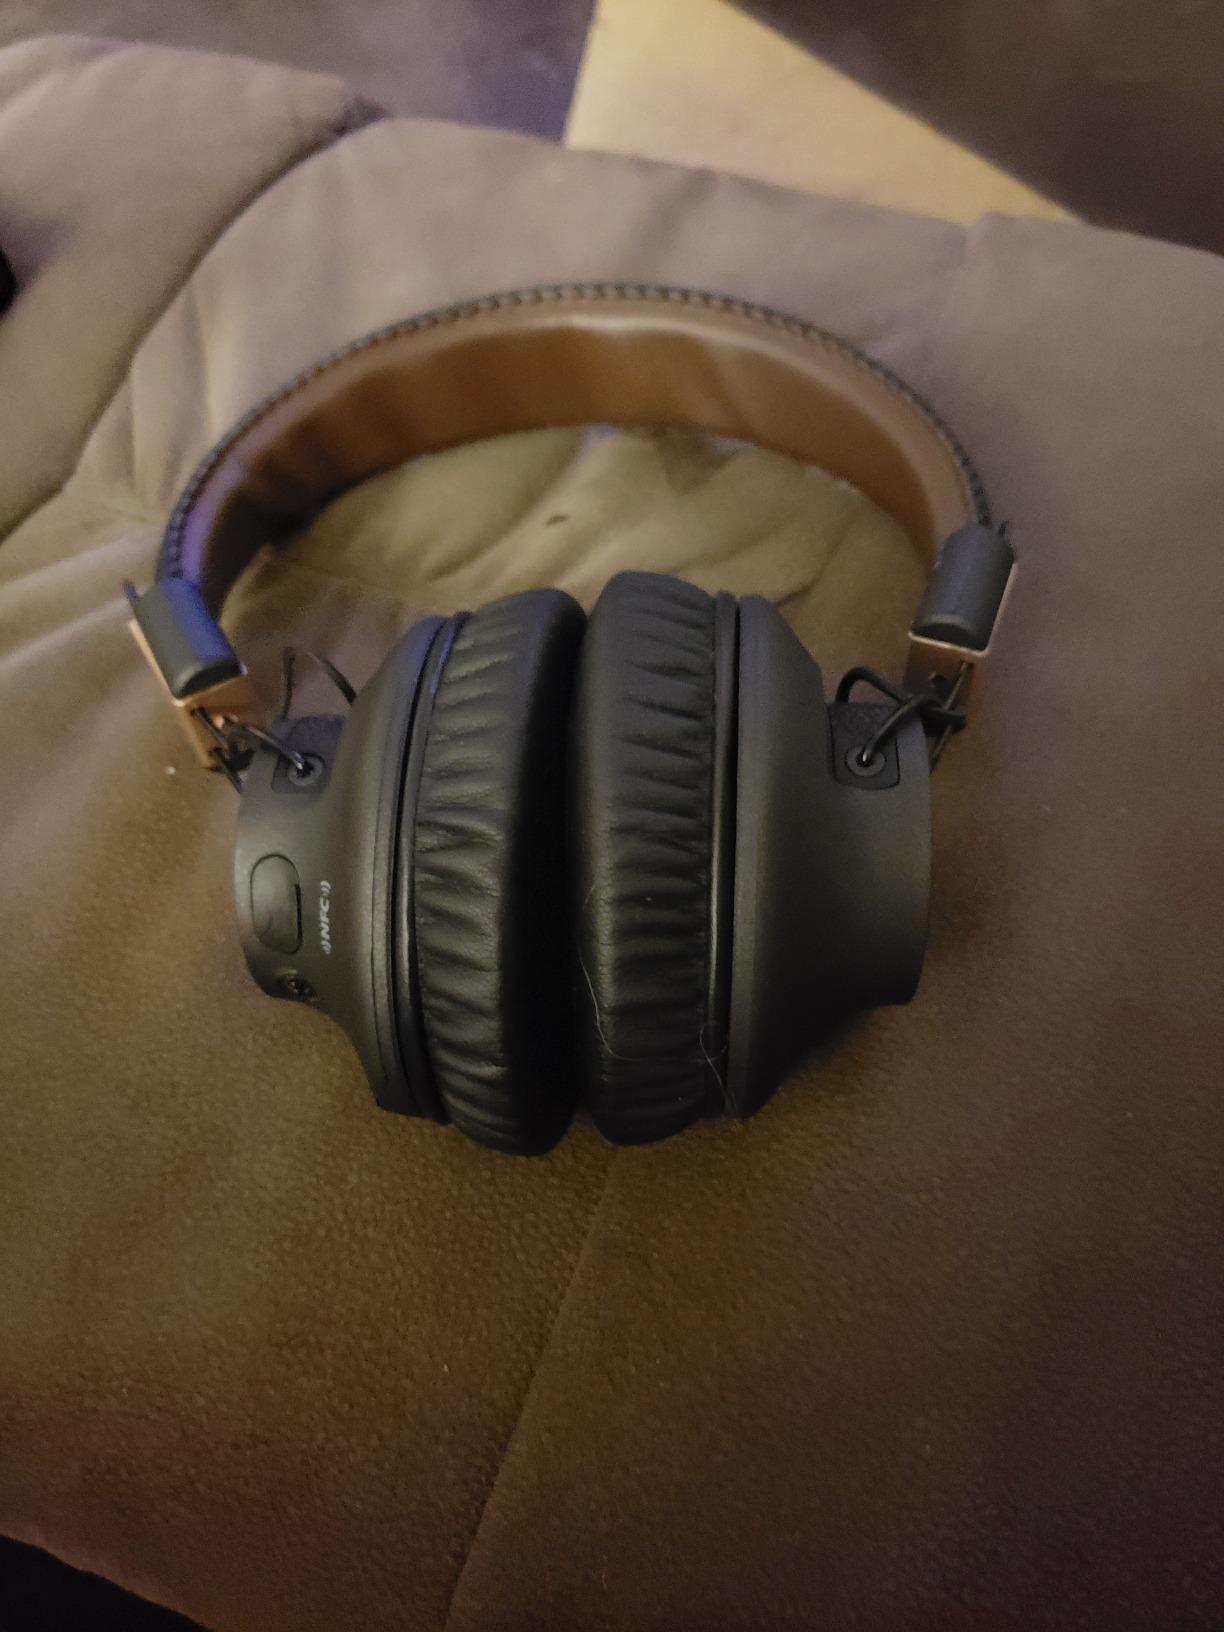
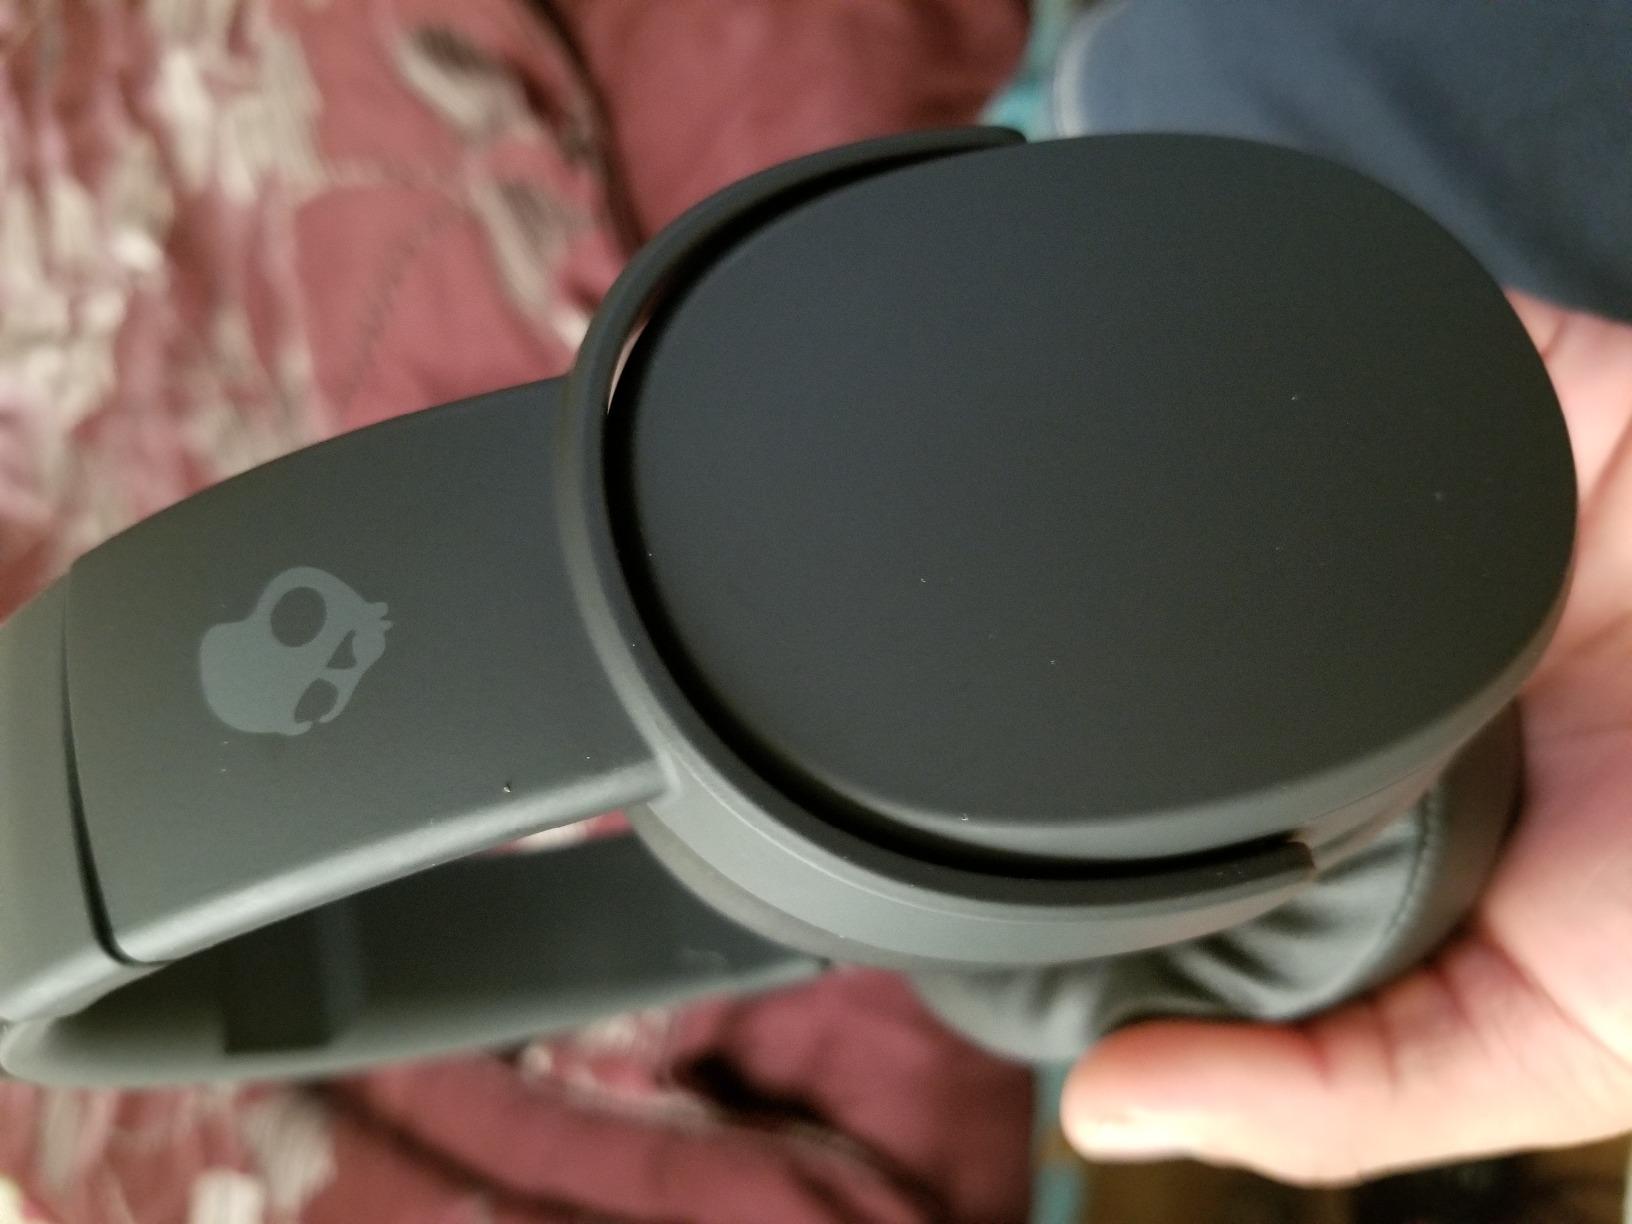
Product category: headphones
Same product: no